Pepsi Stuff

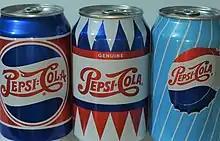
1940s, '50s and '60s versions of the cans

The premium-based loyalty program of PepsiCo called Pepsi Stuff was launched in the United States on March 28, 1996. Points were distributed on four billion packages and billions of cups and millions of consumers participated. According to some sources, the first Pepsi Stuff campaign significantly outperformed The Coca-Cola Company's much-anticipated Atlanta Olympics Summer with growth three times larger than Coca-Cola's and two points of share gained by Pepsi. The Pepsi Stuff campaign ran throughout North America and was expanded to include Mountain Dew and other drinks, and into many international markets. It ended on October 31, 1996. In response to the campaign, The Coca-Cola Company accelerated and extended its discount pricing programs.